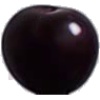
Label: Cherry Wax Black 1